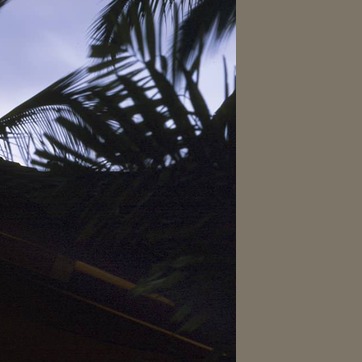
Material: foliage